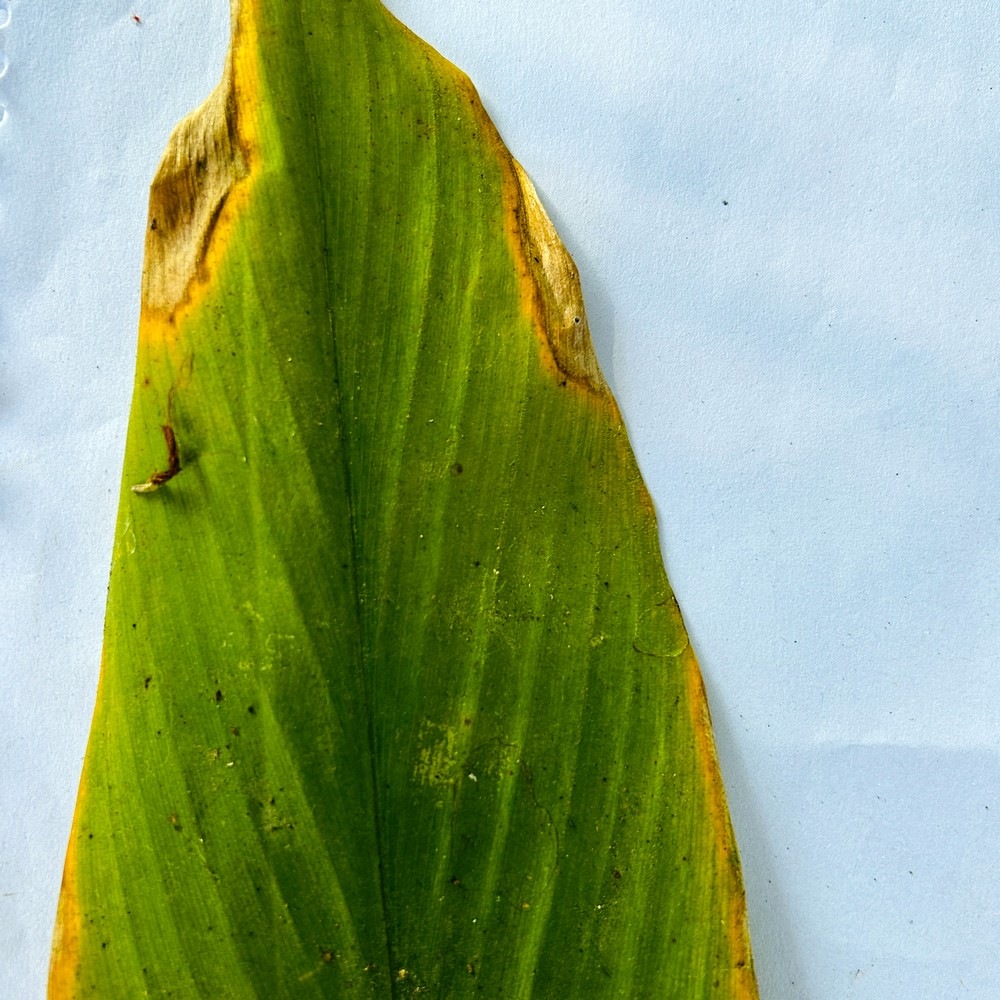
Label: Leaf Blotch